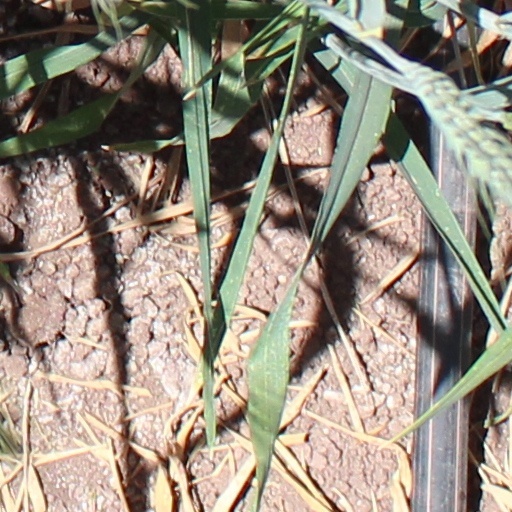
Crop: wheat